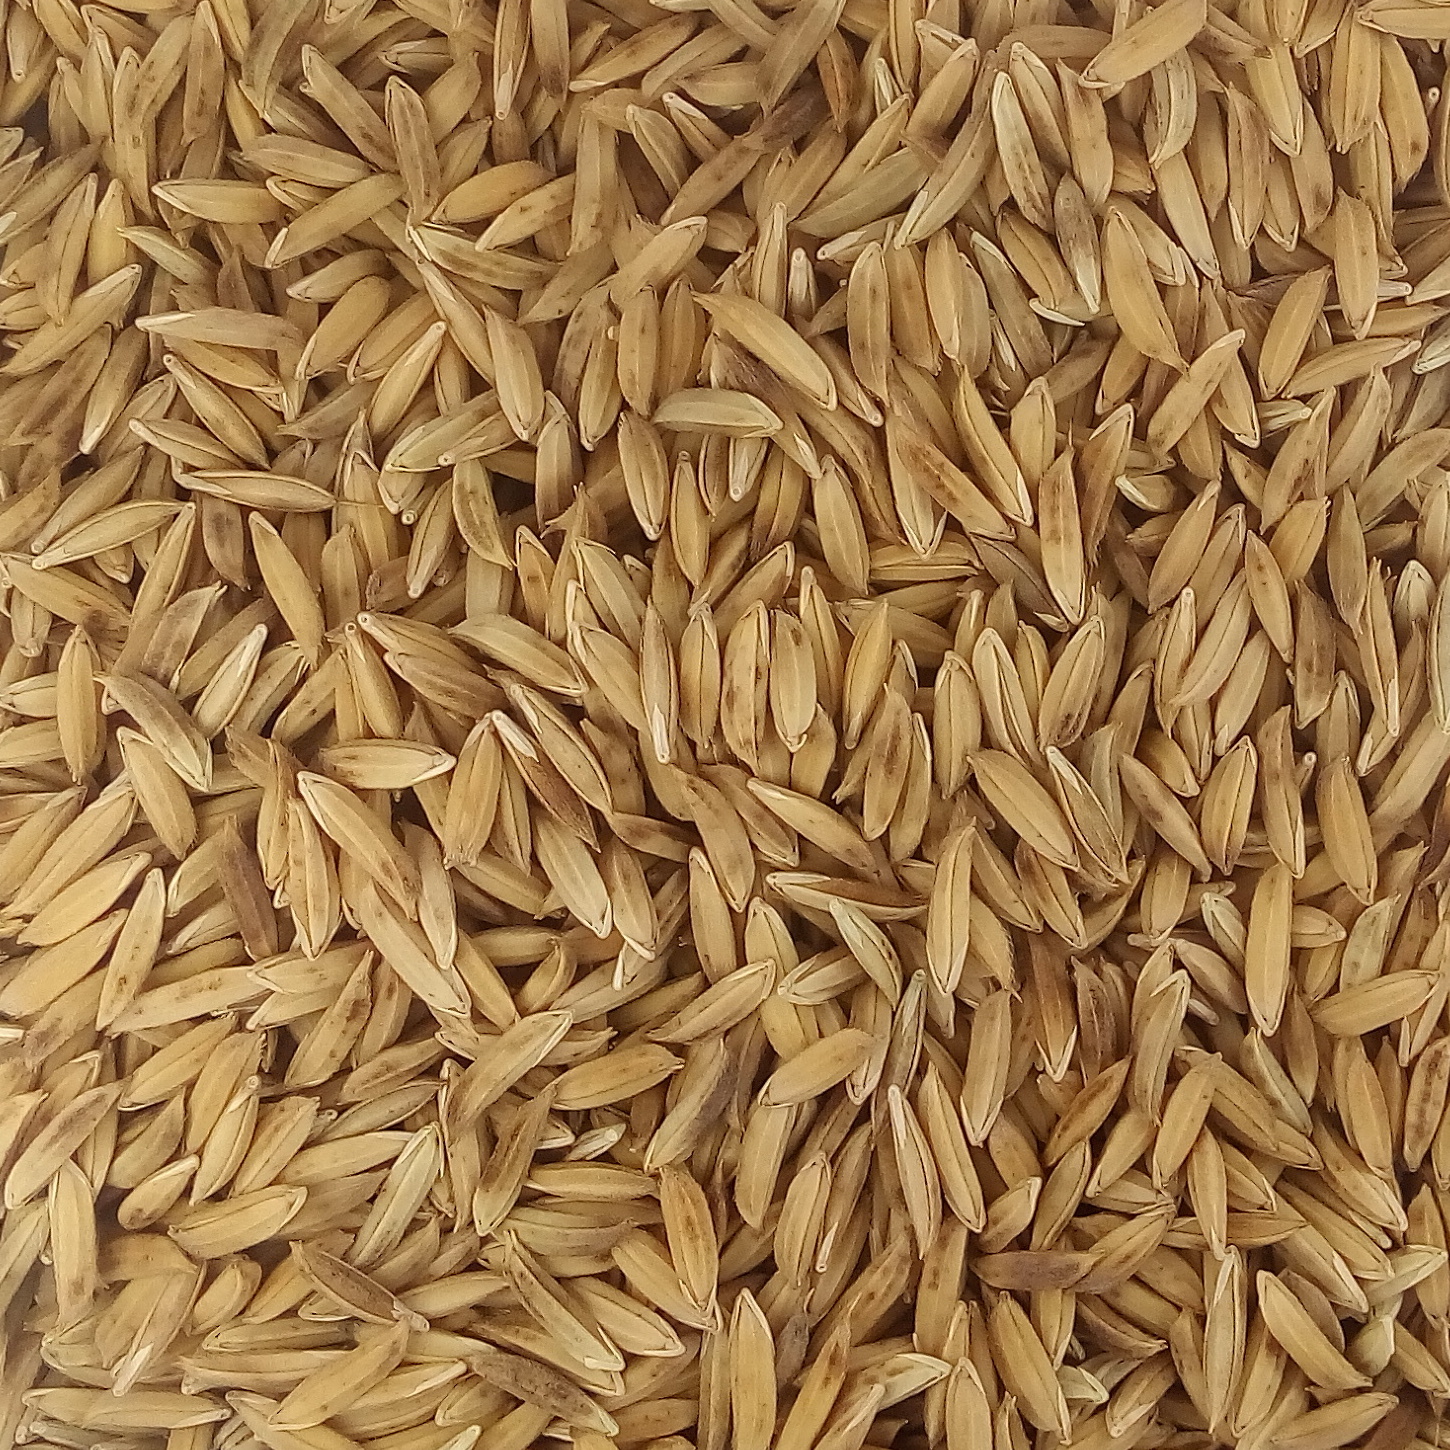
Rice seed variety: BAS_370